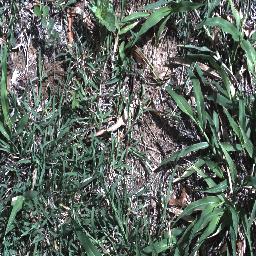
Label: negative